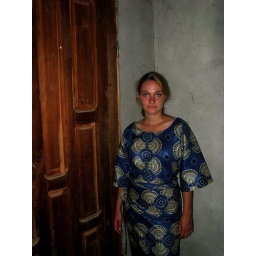
2008 - 09 - 06 - Carie in blue dress at host family's home in Cotonou Benin